Graal-Müritz station

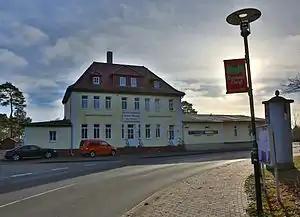
2016

Graal-Müritz station is a railway station in the municipality of Graal-Müritz, located in the district of Rostock, Mecklenburg-Vorpommern, Germany.